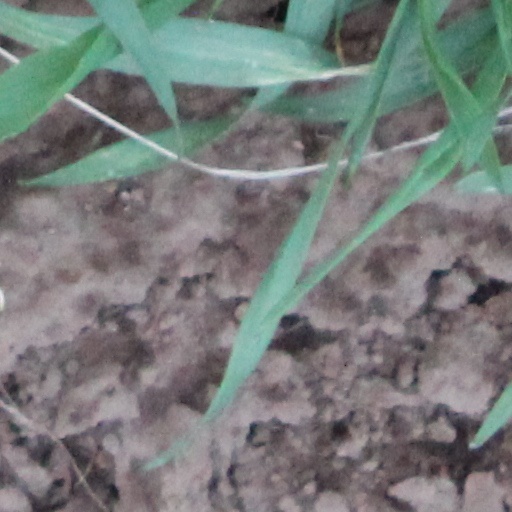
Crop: wheat